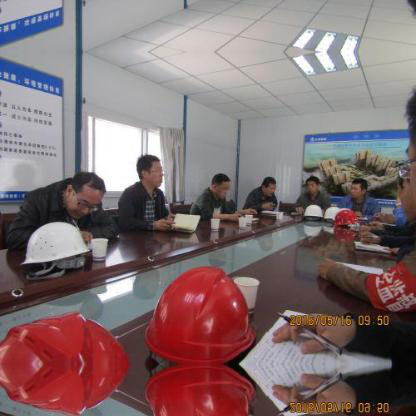
Objects in the image:
label: head
label: head
label: head
label: head
label: head
label: head